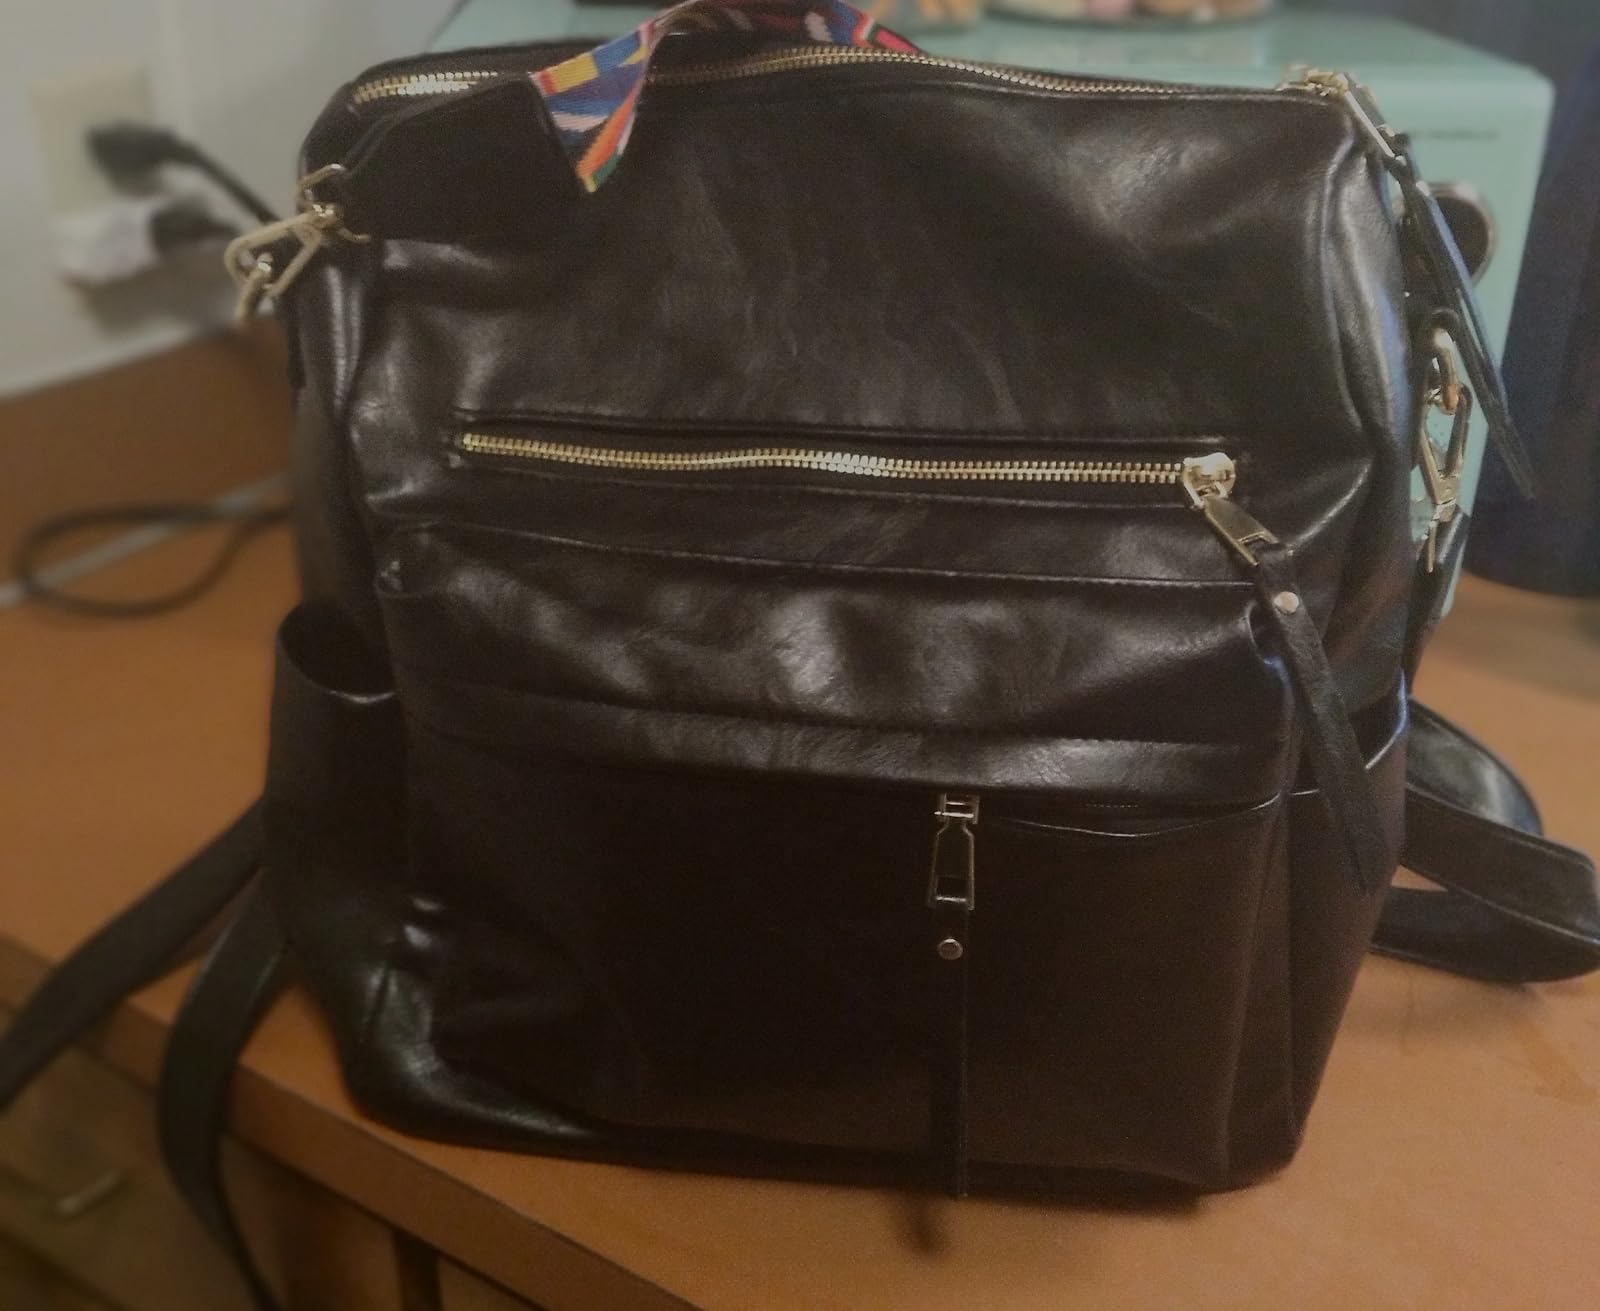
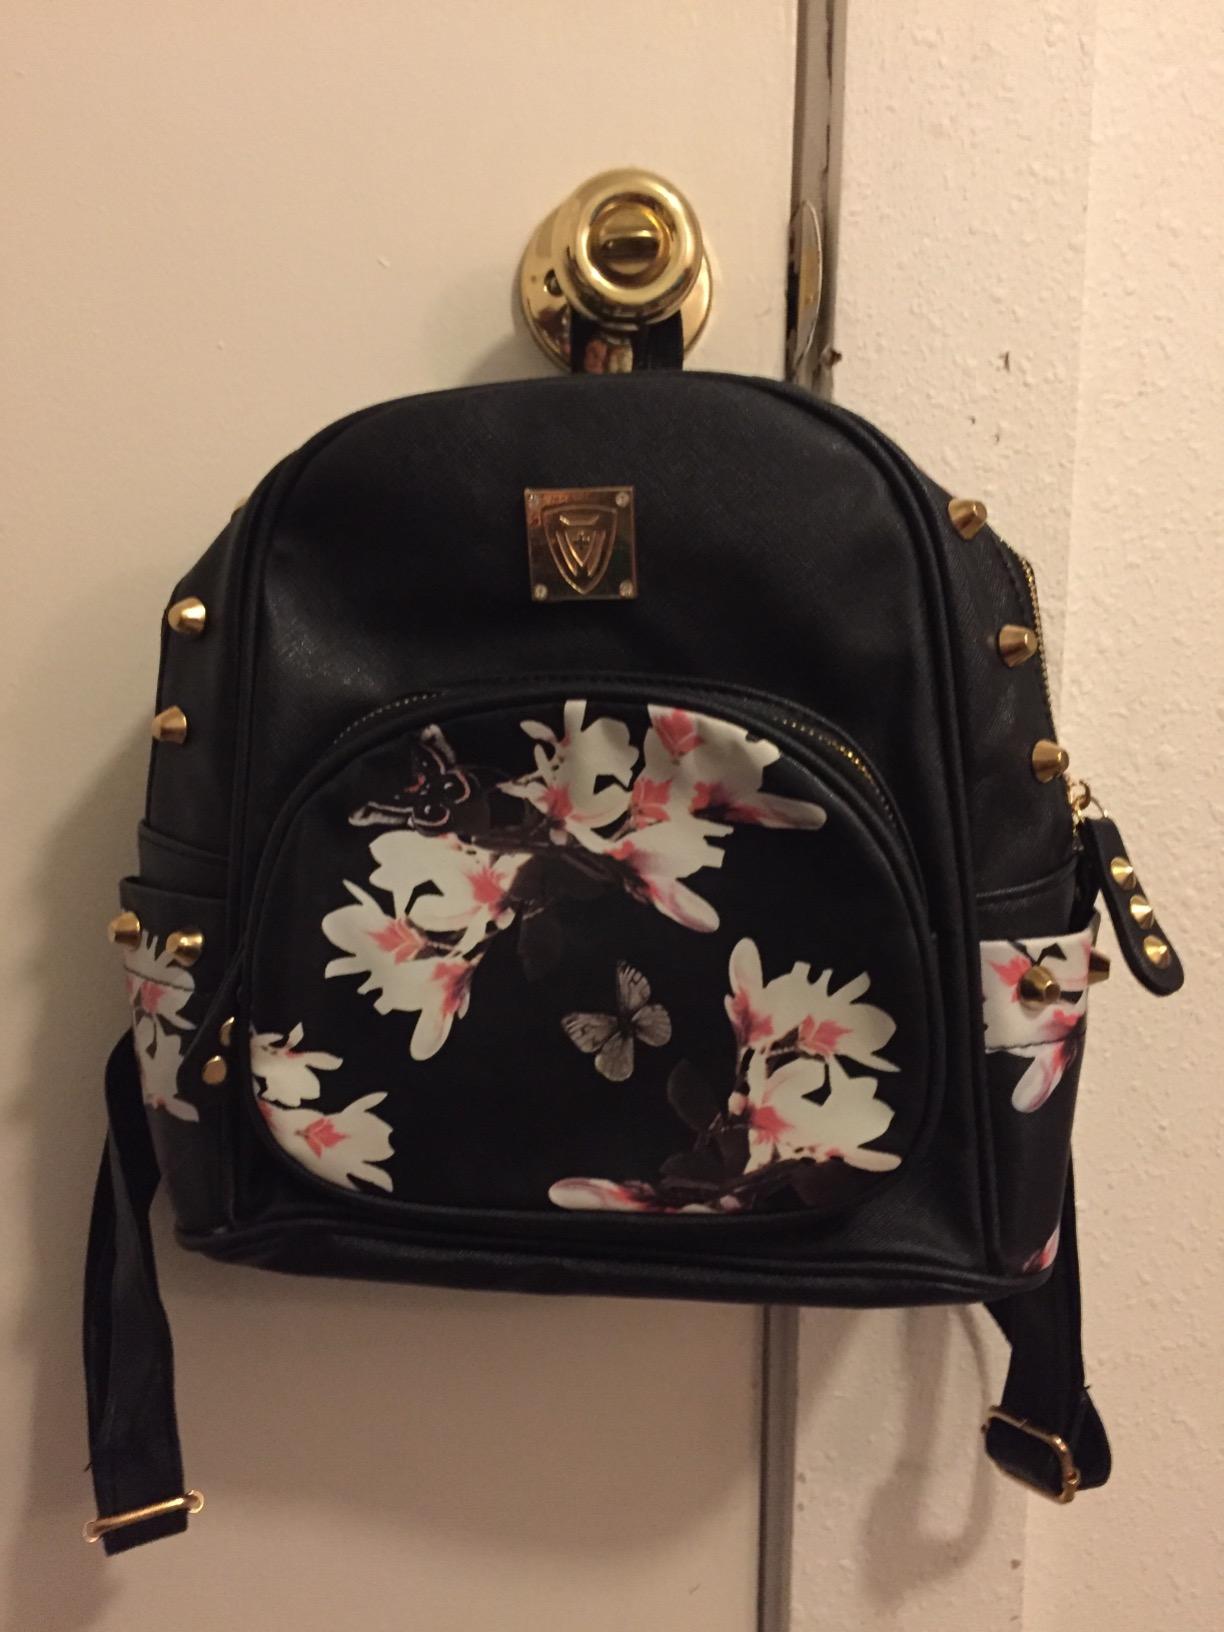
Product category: accessories_handbag
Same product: no